Battle of Fort Recovery

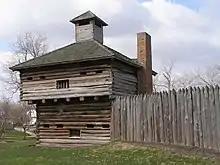
Reconstructed blockhouse at Fort Recovery, Ohio

Early on 30 June, a company of Choctaws and Chickasaws arrived at Fort Recovery, headed by Chickasaw leader Jimmy Underwood. Although Underwood could not speak English, he was able to communicate a large enemy presence and many shots fired. Captain Gibson sent a reconnaissance patrol around Fort Recovery, but finding nothing abnormal, the fort resumed normal operations and the farm animals were released to graze freely.